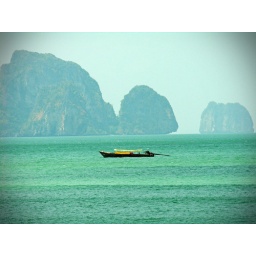
Fishing boat off the beach in Ao Nang, Krabi Thailand